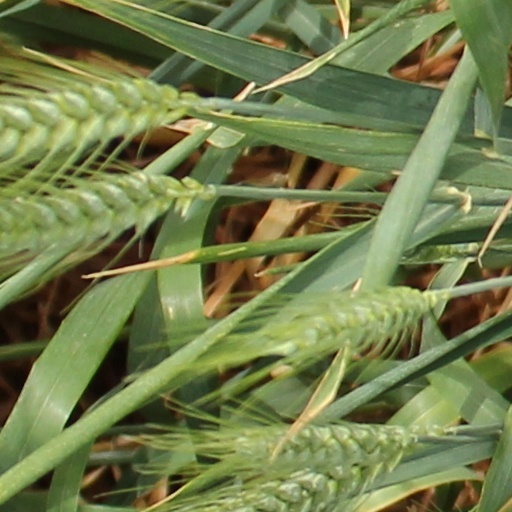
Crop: wheat